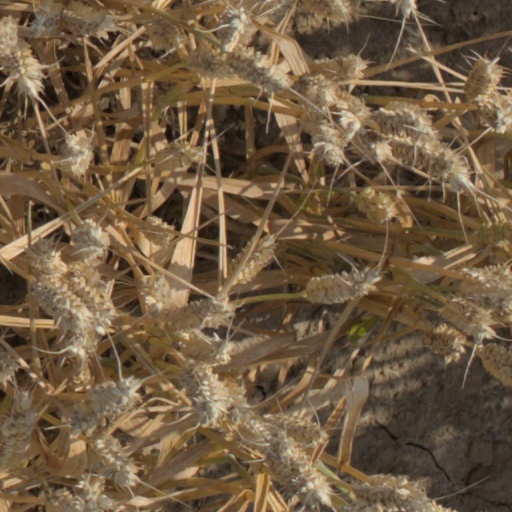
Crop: wheat